South African Class 35-400

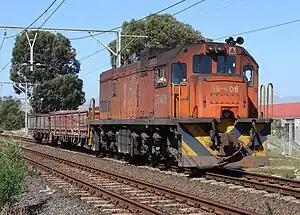
No. 35-406 at Stikland, Cape Town, 13 March 2007

Between March 1976 and May 1980, the South African Railways placed one hundred Class General Electric type U15C diesel-electric locomotives in branch line service.